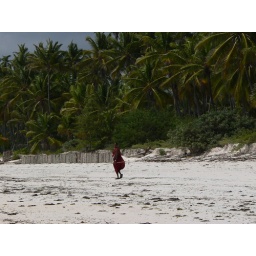
Lone Maasai walking along the beach near Dongwe, Zanzibar